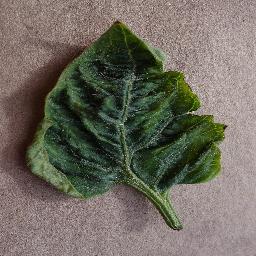
Label: Tomato___Tomato_Yellow_Leaf_Curl_Virus